820th Base Defense Group

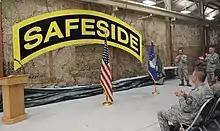
Members of the 820th Base Defense Group applaud at the unveiling of the Safeside tab that will hang on the rappel tower at Moody Air Force Base, Ga., March 16, 2012. The Safeside tab symbolizes the roots and history of the 820th BDG.

The group has also deployed to support humanitarian assistance and disaster relief operations in 2005 to New Orleans after Hurricane Katrina, to Port-au-Prince, Haiti, in response to the 2010 Haiti earthquake, to resecure and reestablish Tyndall AFB following hurricane Michael in 2018, and to support Operation ALLIES WELCOME and enhance security for an Afghan evacuation center at Holloman AFB in 2021.